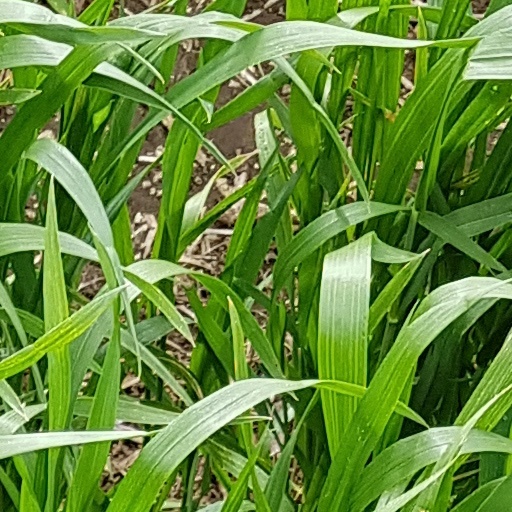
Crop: wheat